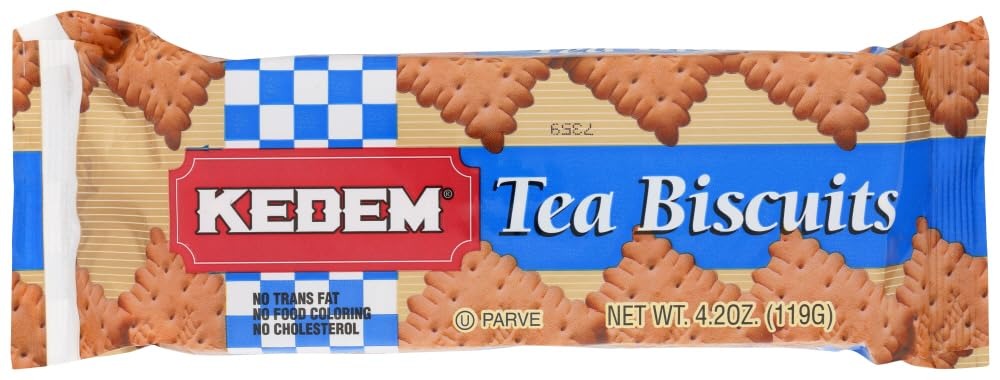
Item Name: Kedem Tea Biscuit Plain
Value: 100.8
Unit: Ounce

Price: 0.99